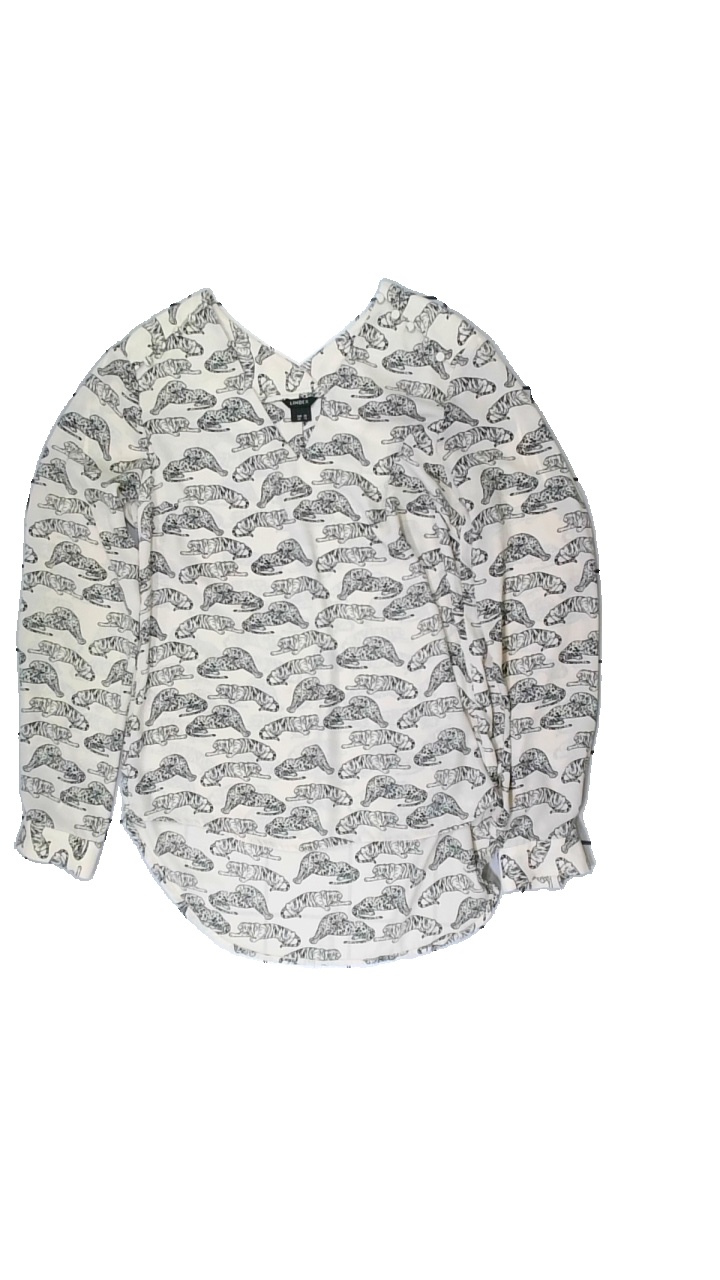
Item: Blouse (Ladies)
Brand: Lindex
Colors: Black, Beige
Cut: Regular, V-collar
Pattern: Animal print
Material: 100% polyester
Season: All
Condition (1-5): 5
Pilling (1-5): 5
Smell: Minor
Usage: Reuse
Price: <50